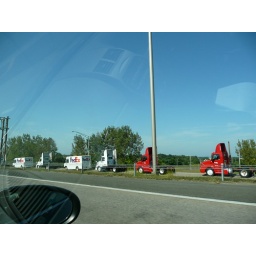
Every truck in CT on the highway today